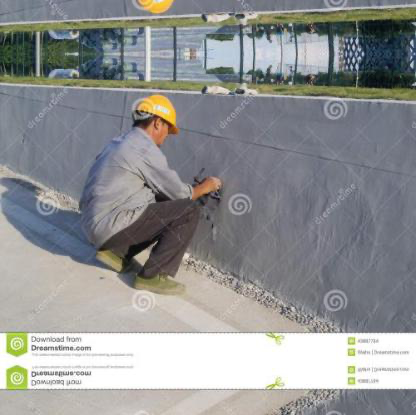
Objects in the image:
label: helmet
label: helmet